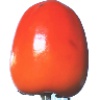
Label: kaki